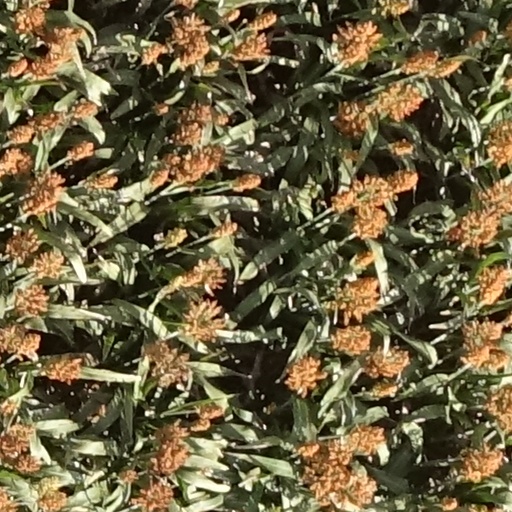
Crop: sorghum